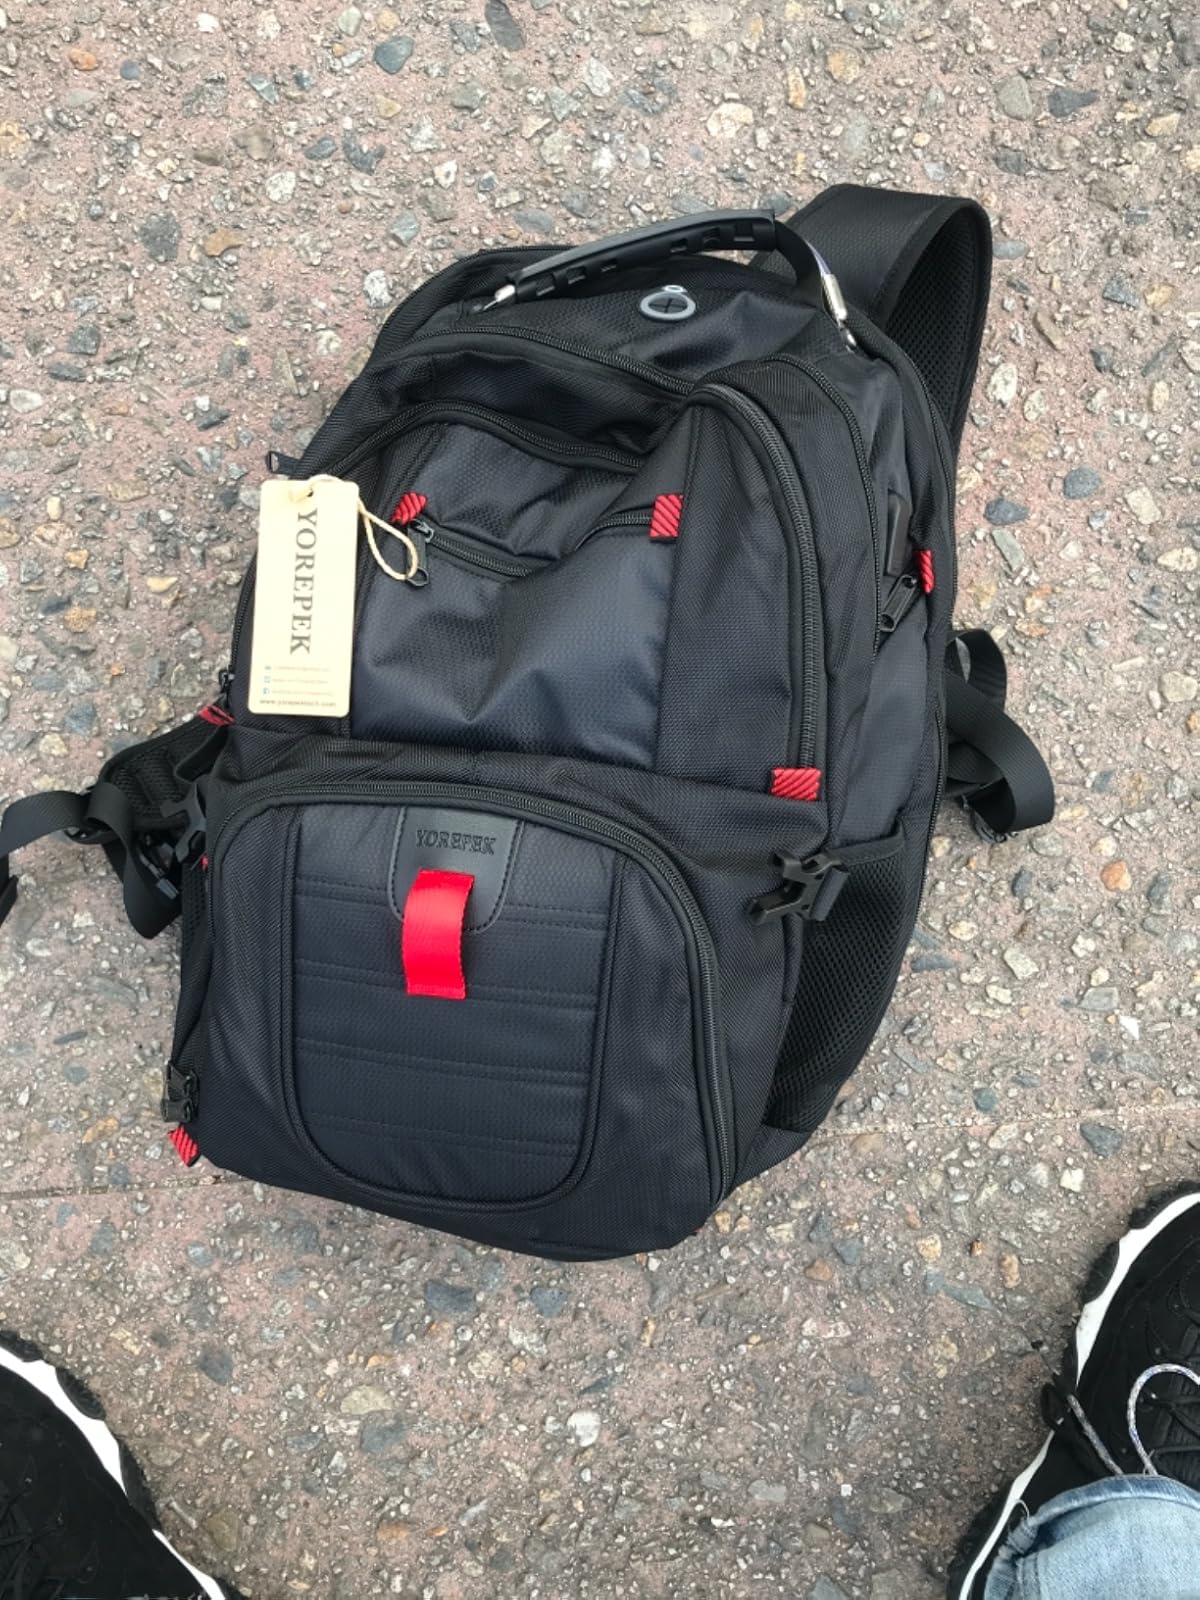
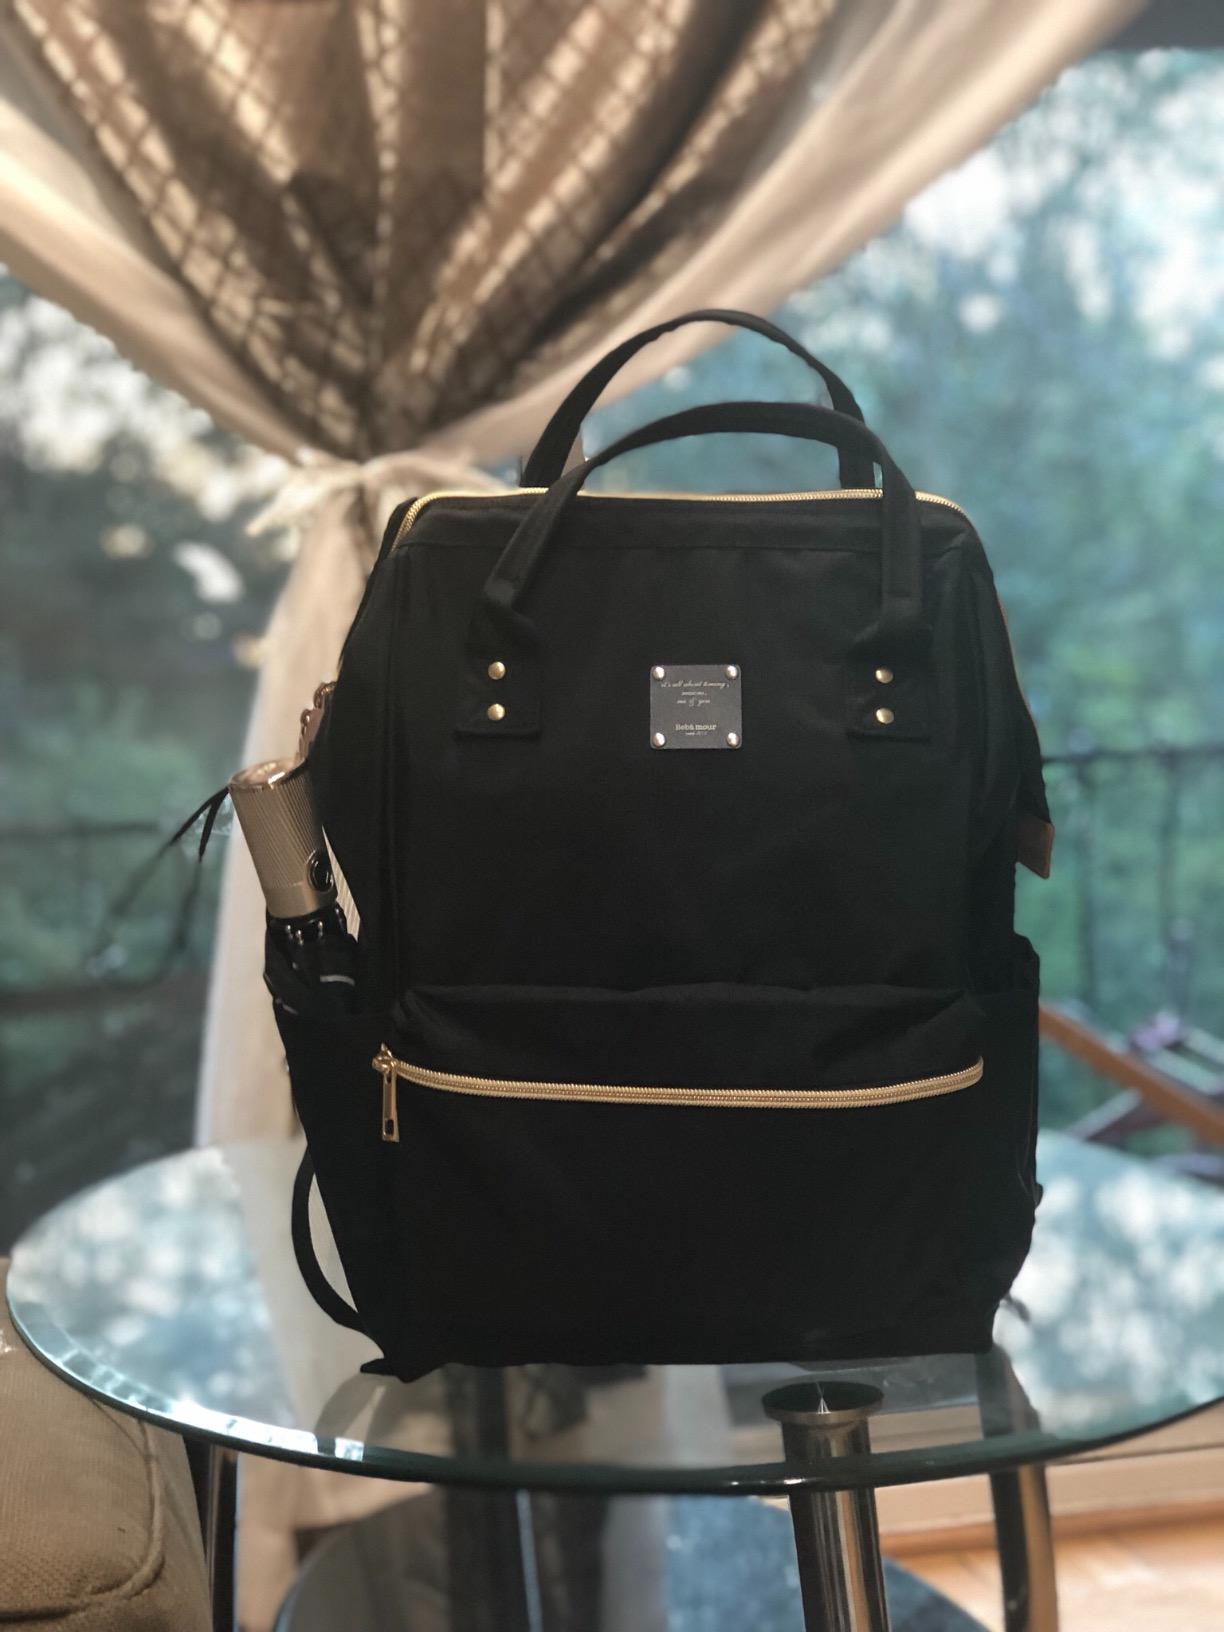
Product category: bag
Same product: no